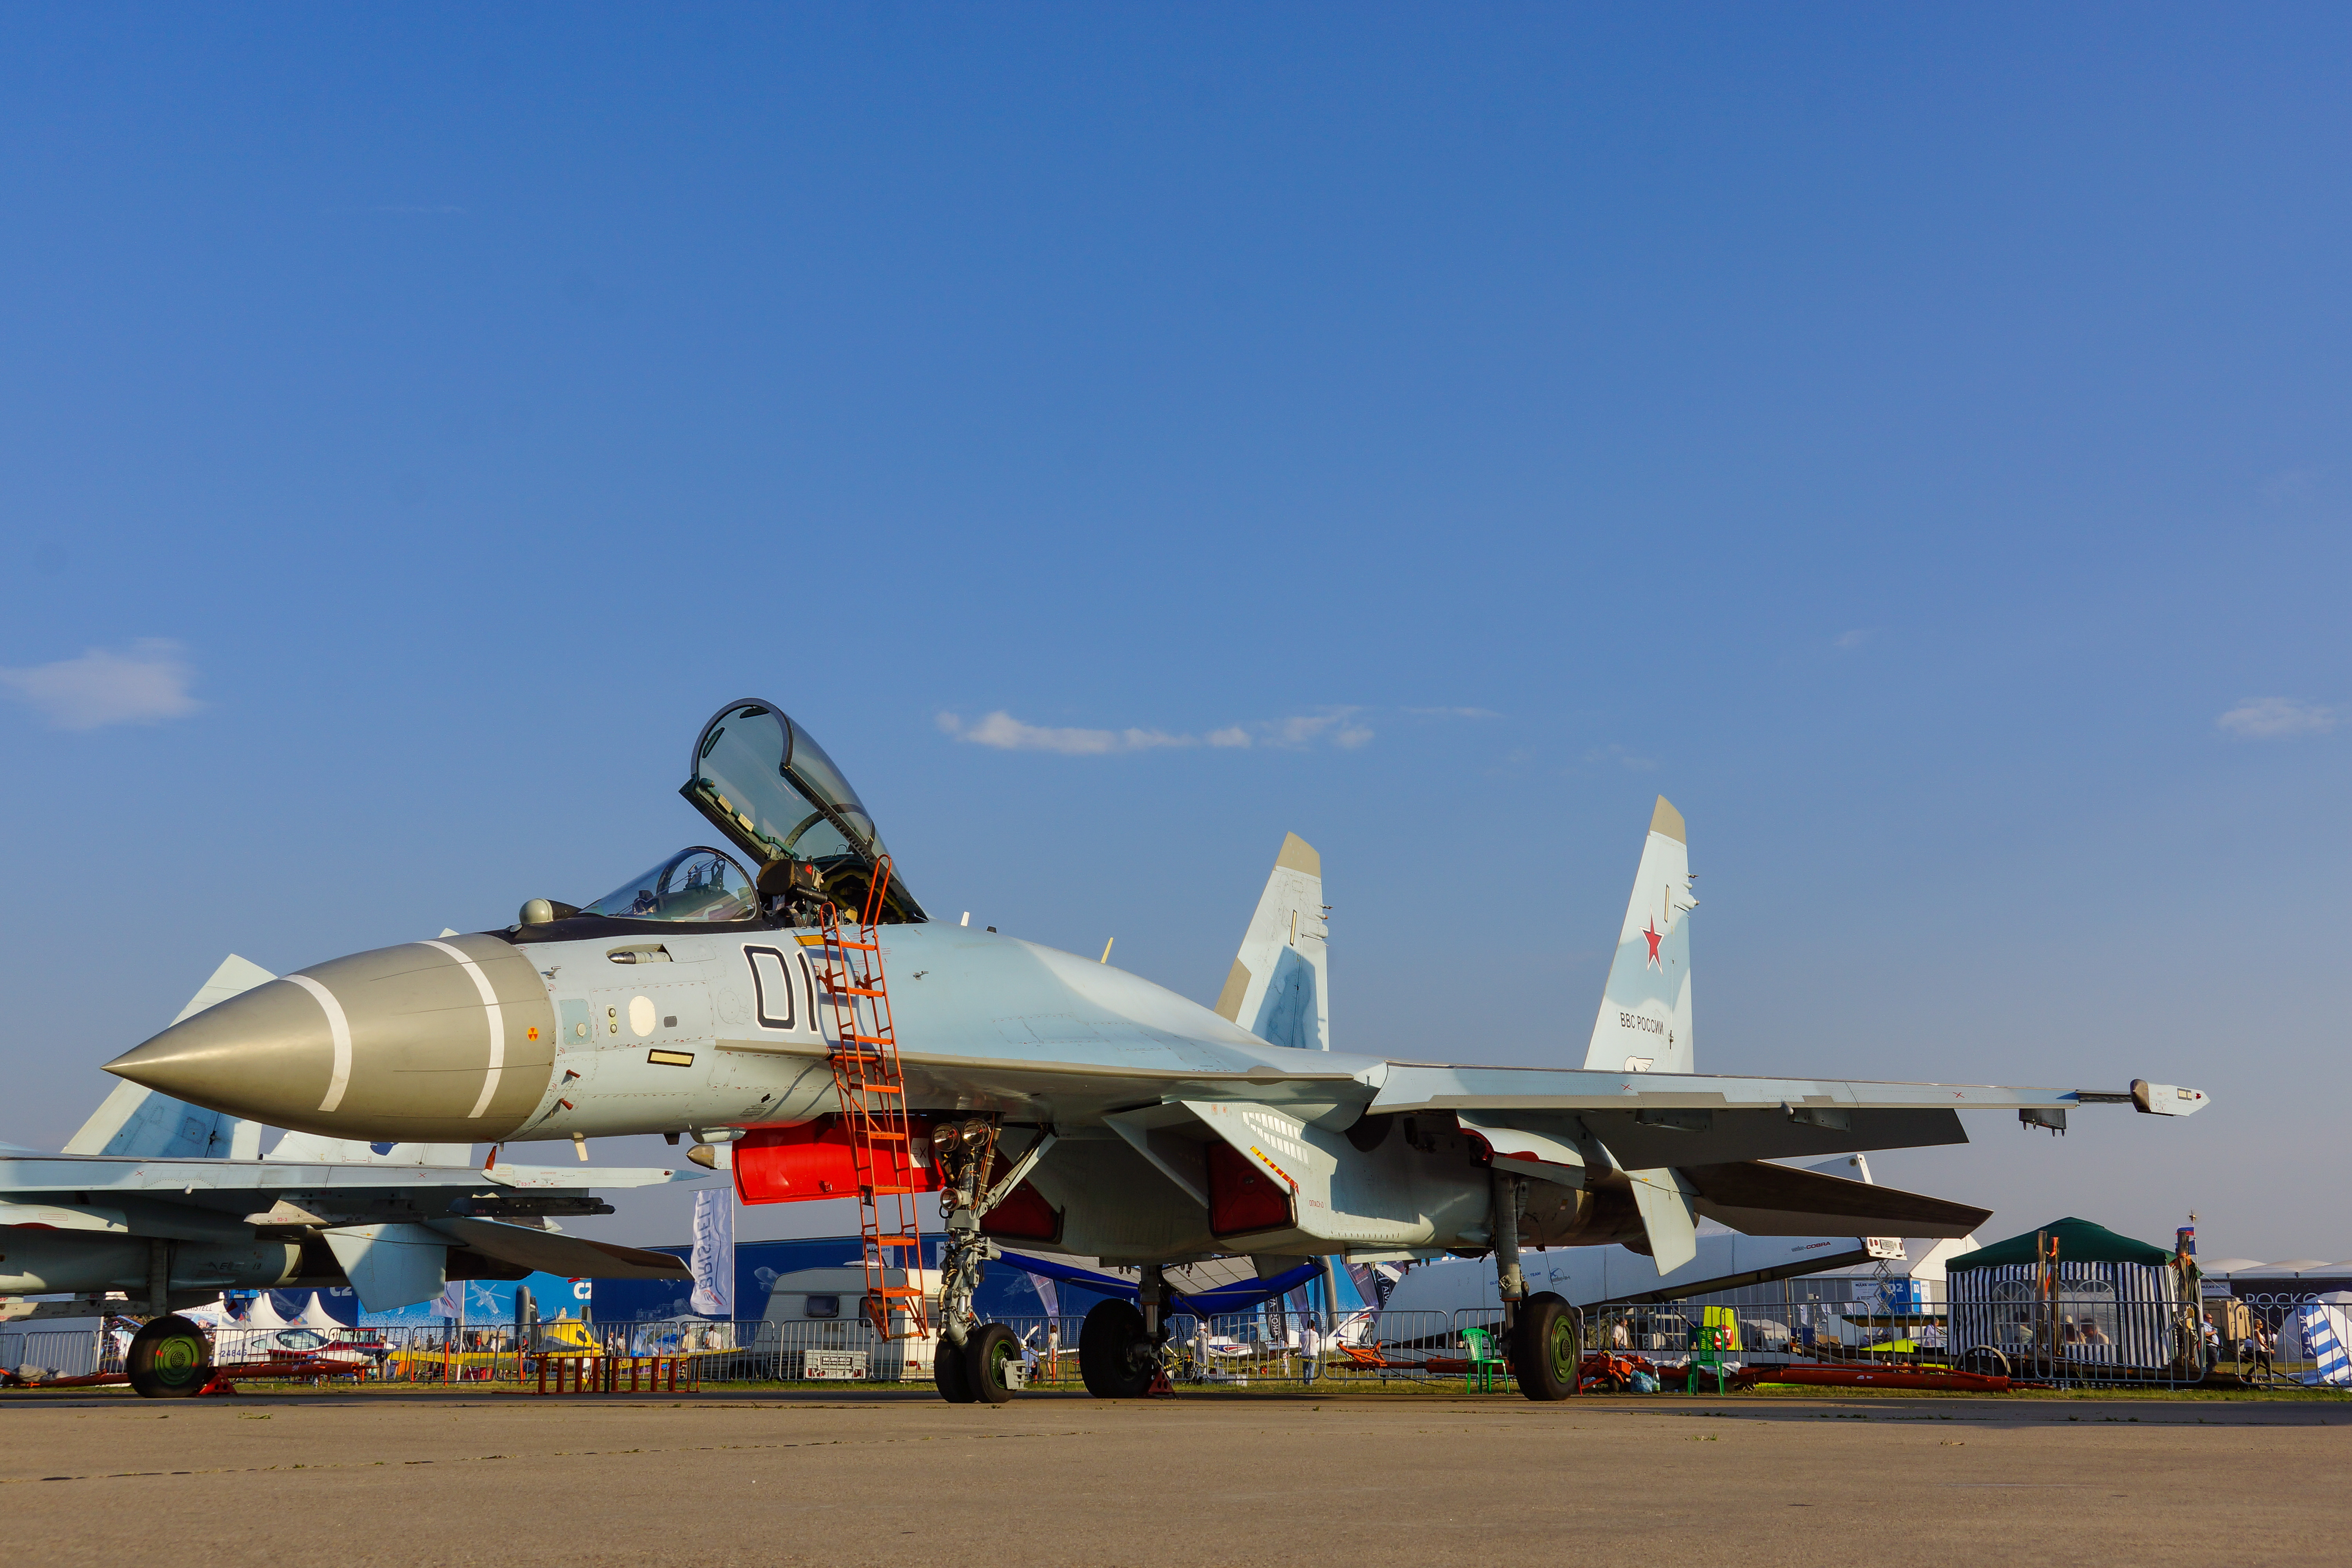
air show, statics, airplane, helicopter, aerodrome technology, aviation, military aviation, civil aviation, fighter, vehicle, sky, exhibition, maks, aircraft, military aircraft, fighter aircraft, aerospace engineering, air travel, jet aircraft, aerospace manufacturer, service, air force, supersonic aircraft, monoplane, ground attack aircraft, trainer, fin, flap, runway, wing, airport apron, general aviation